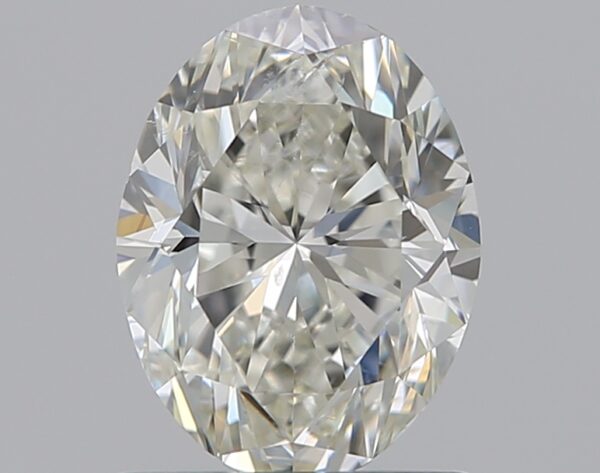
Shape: oval
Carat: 0.9
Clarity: SI1
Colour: I
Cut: FG
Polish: EX
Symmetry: VG
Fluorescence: N
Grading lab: GIA
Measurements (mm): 6.92 x 5.24 x 3.66